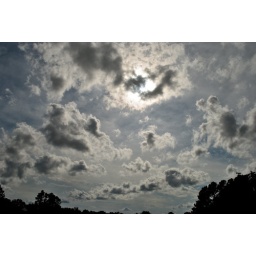
Medium altitude bumpy Altocumulus clouds against a high altitude grey cirrostratus cloud layer